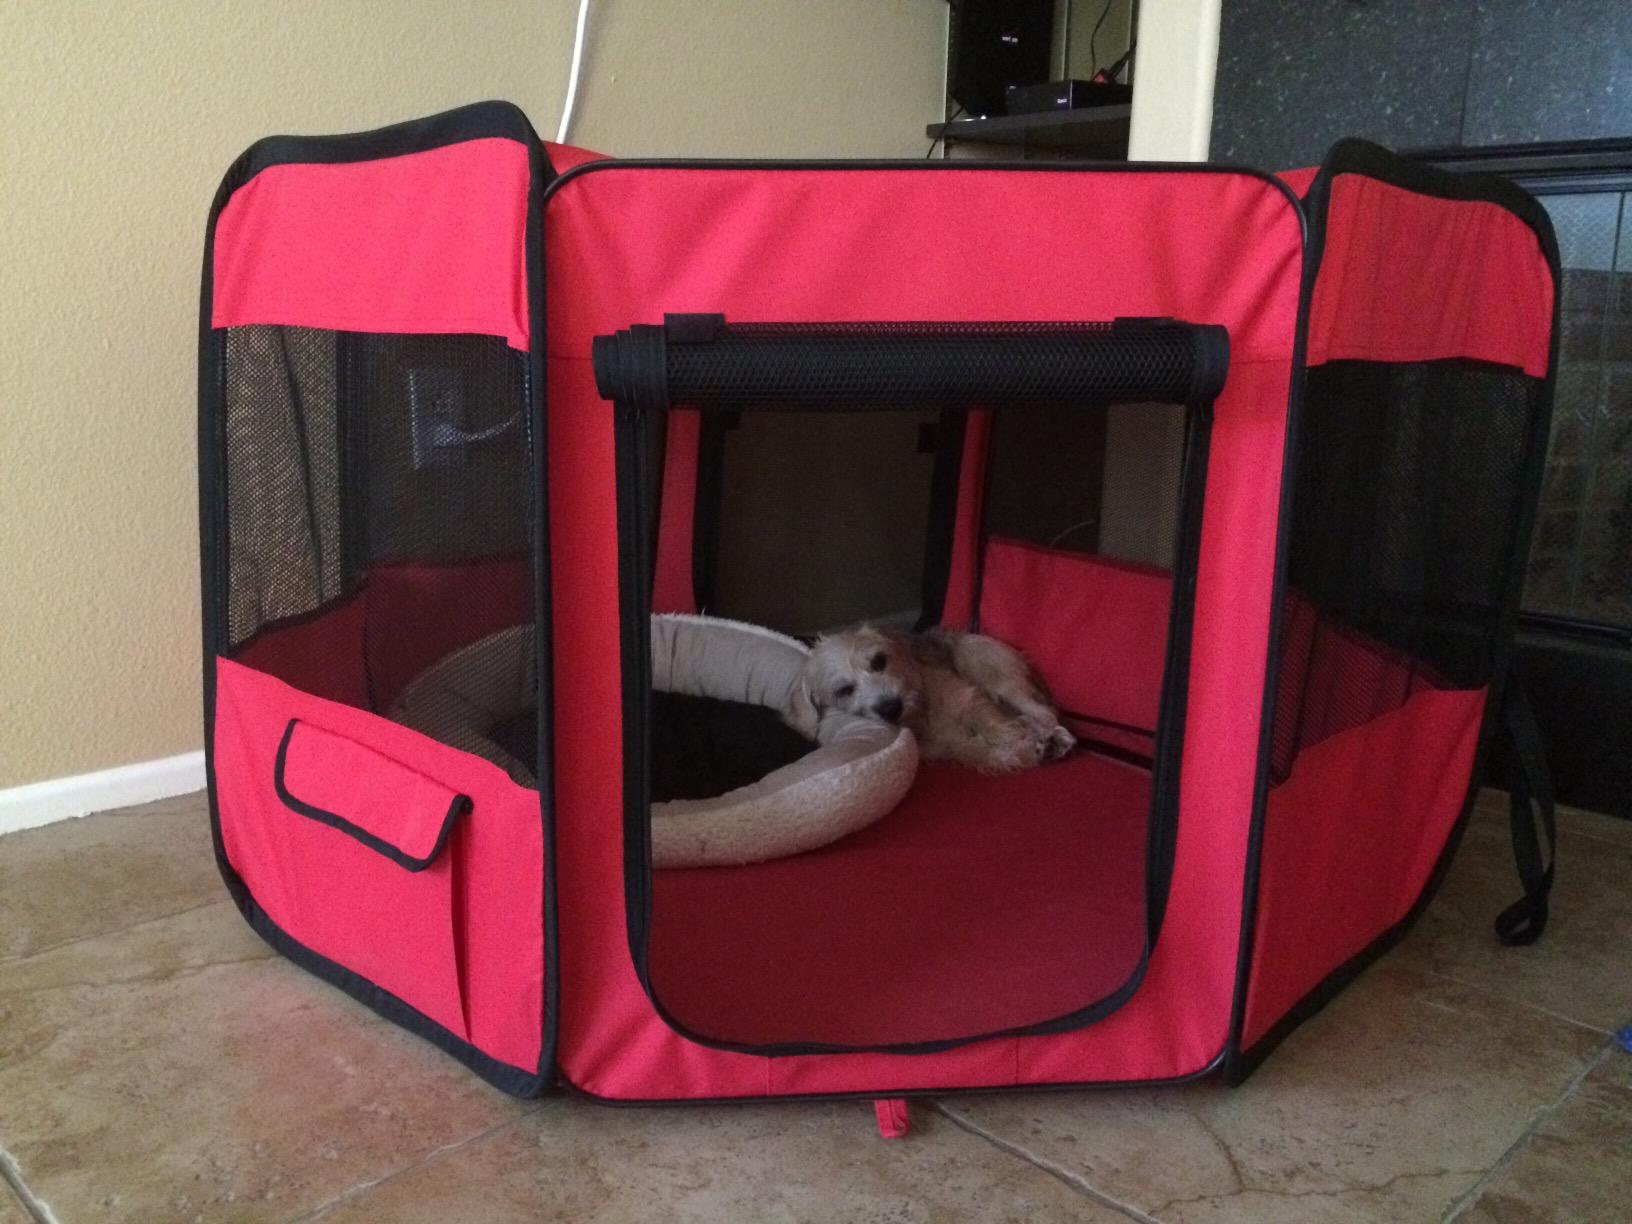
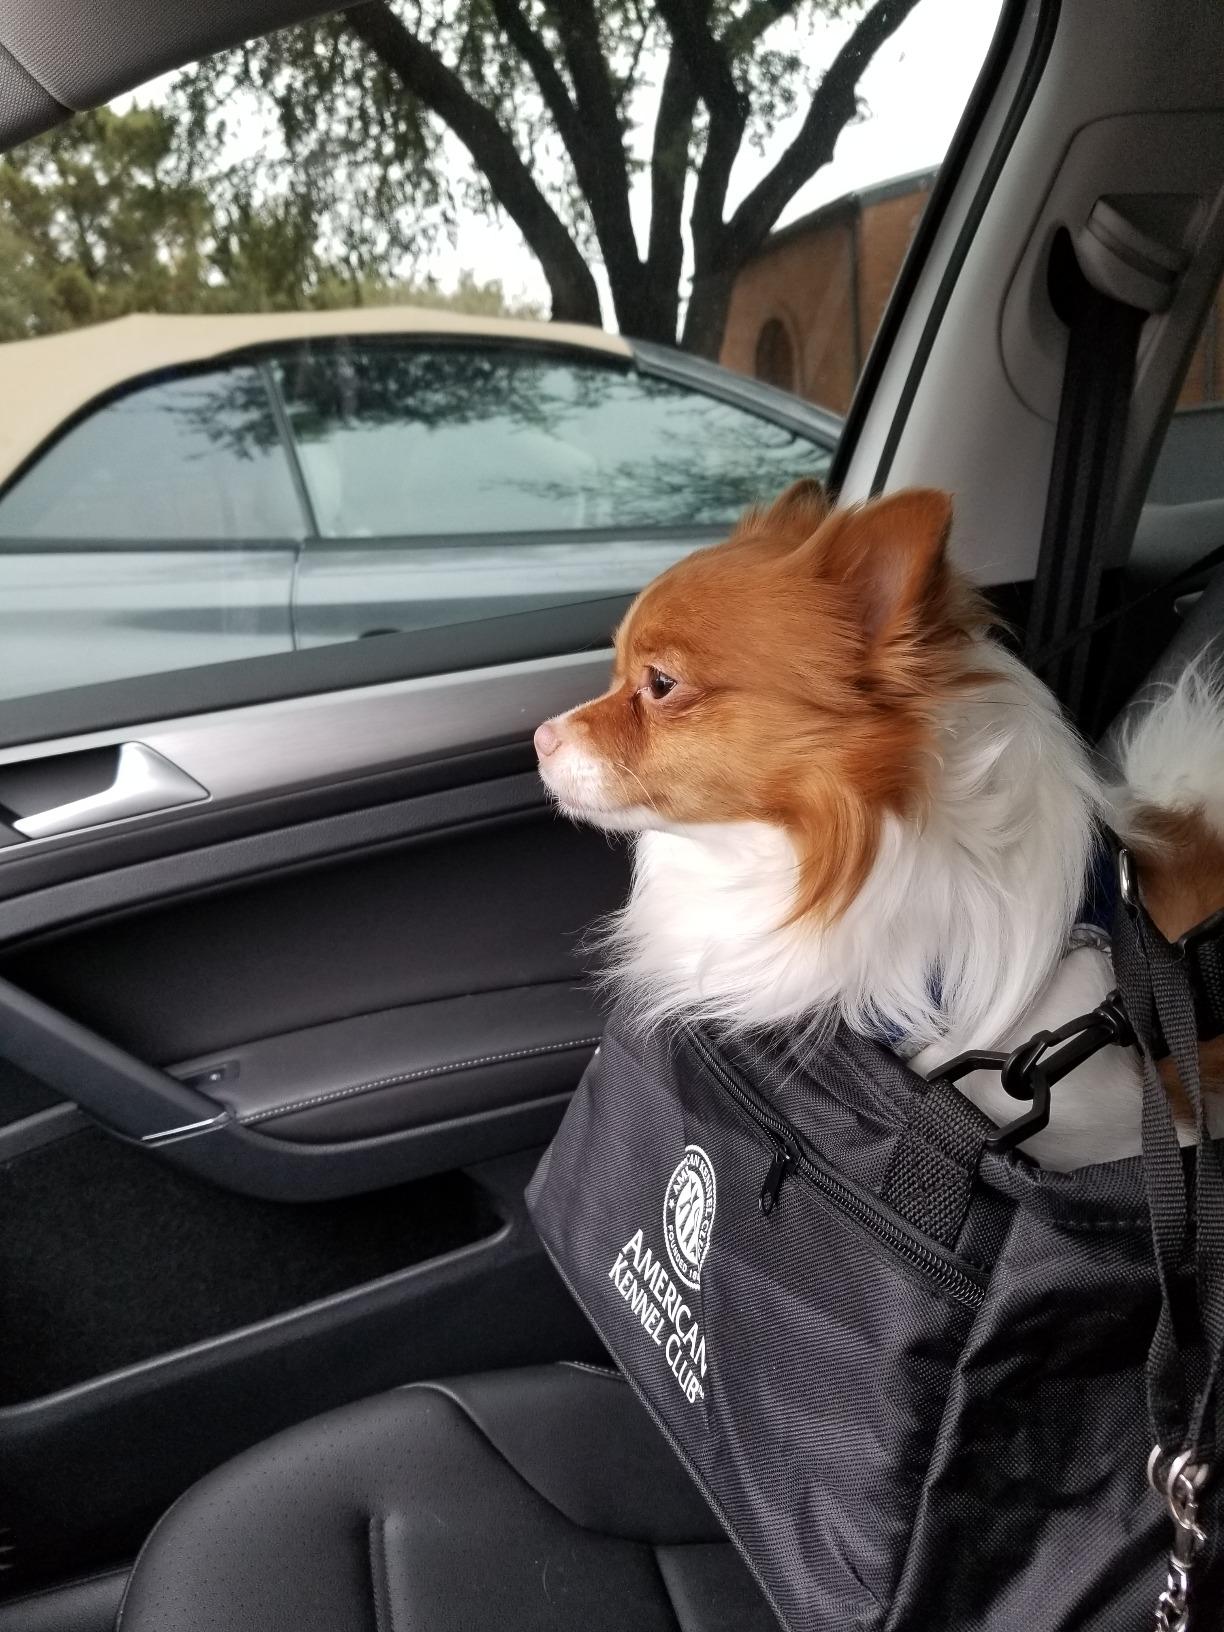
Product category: items_kennel
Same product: no